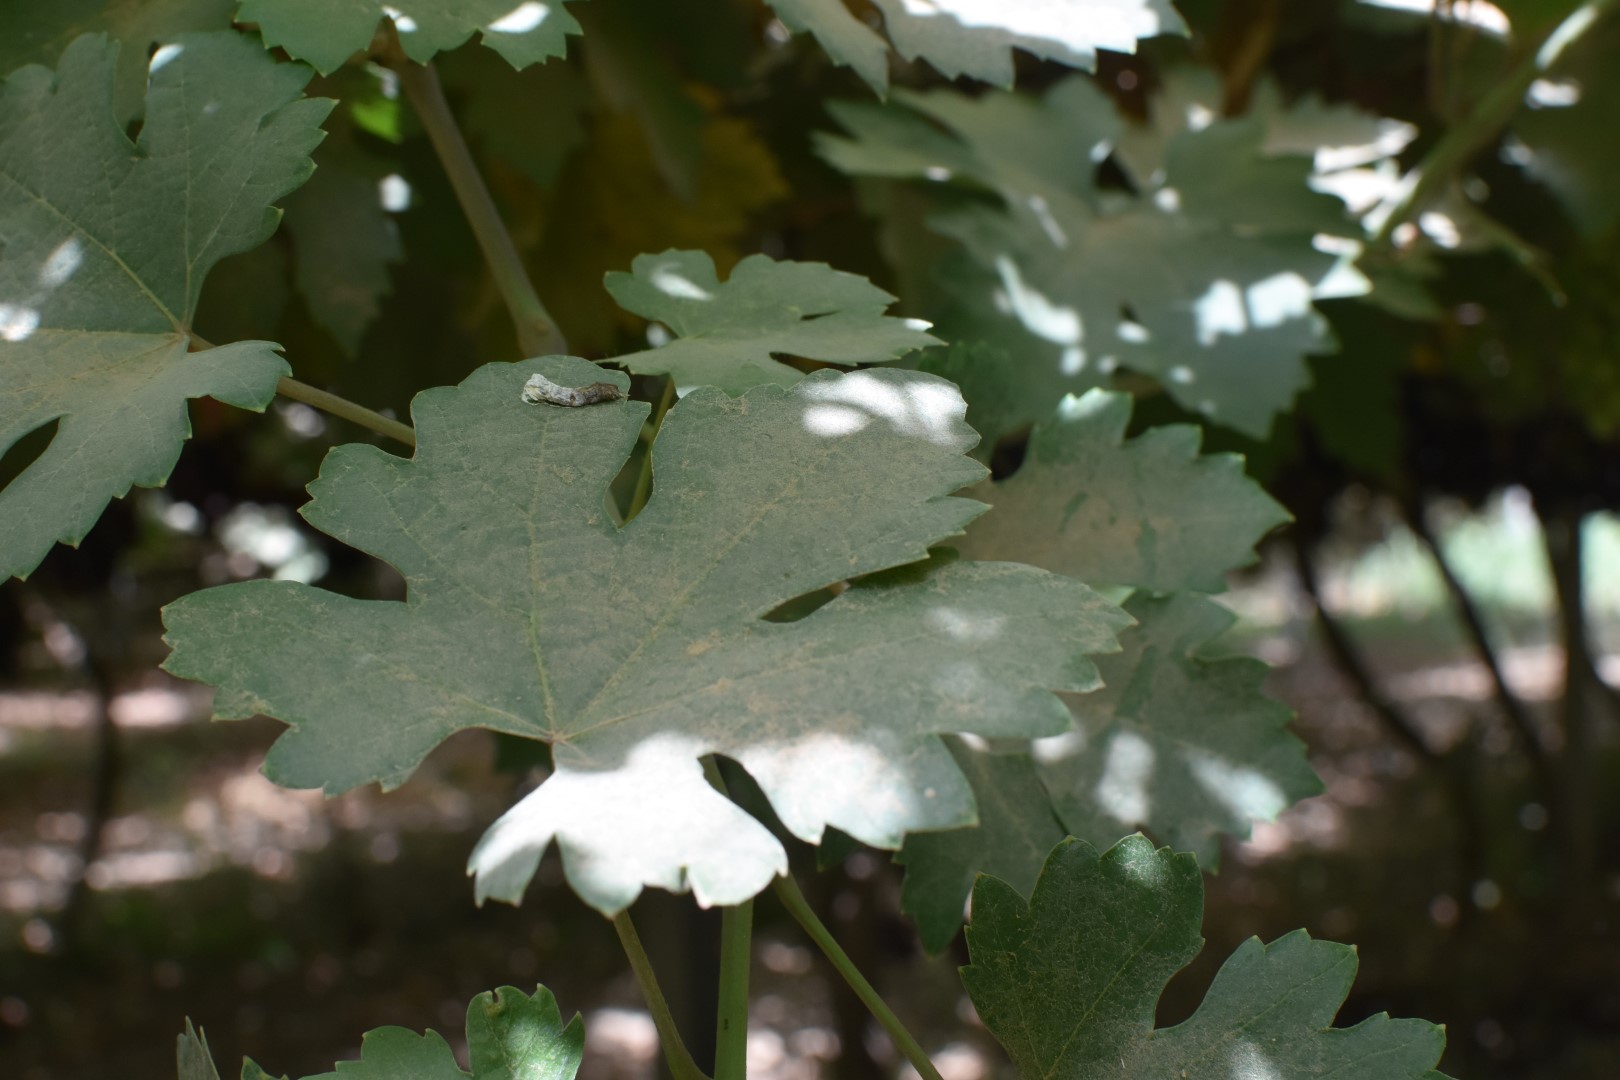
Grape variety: Riasi